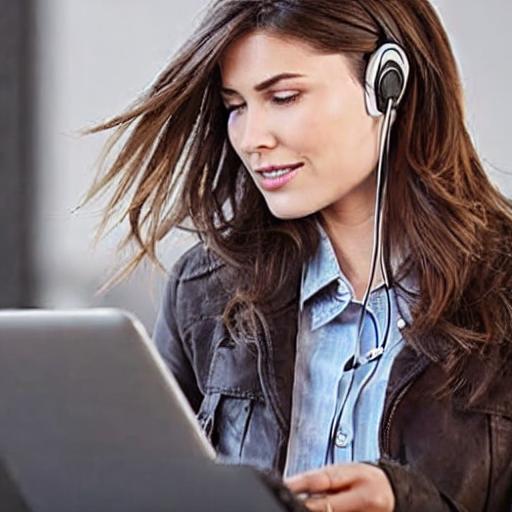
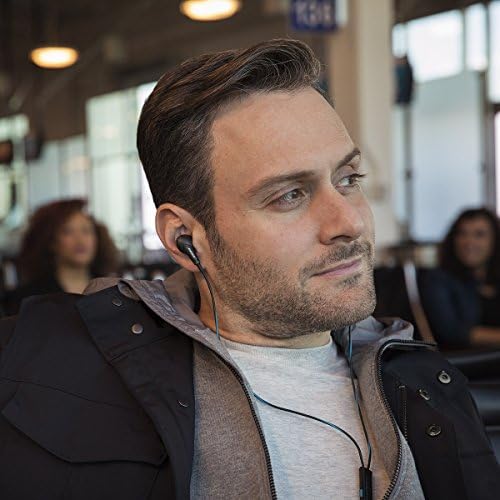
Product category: headphones
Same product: no